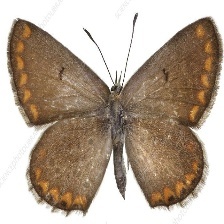
Species: BROWN ARGUS
Butterfly family (ImageNet category): lycaenid_butterfly